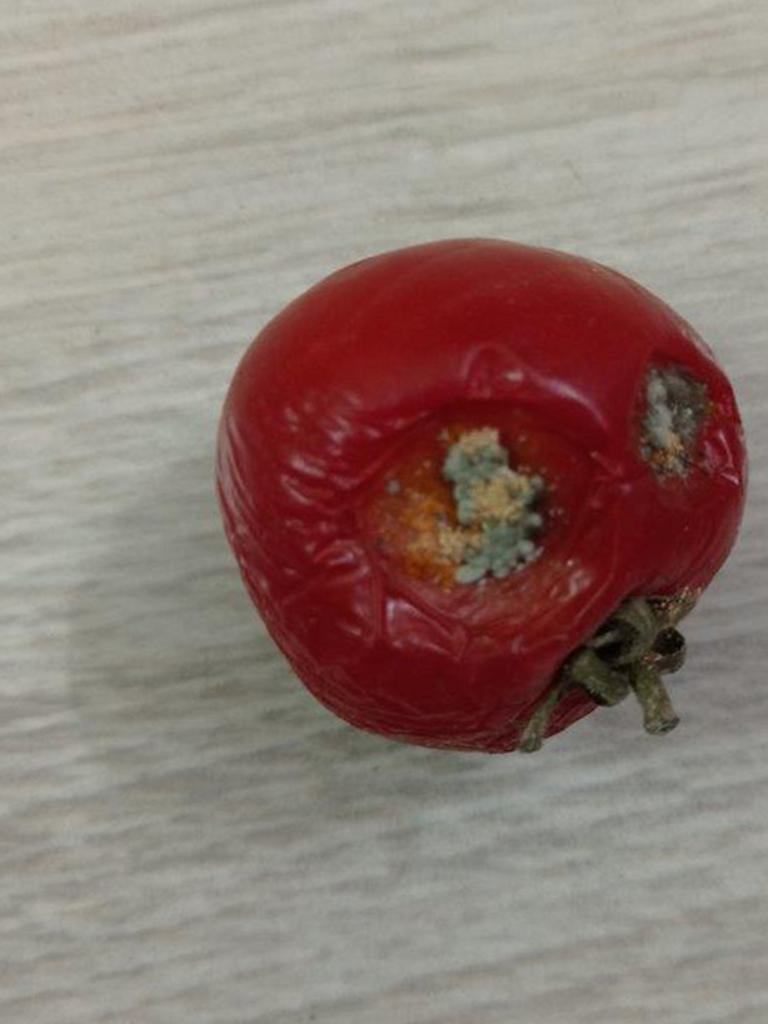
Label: Rotten